George J. O'Shea

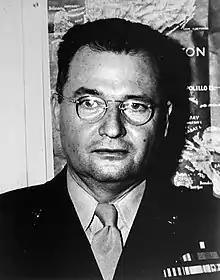
BG George J. O'Shea, USMC

George Joseph O'Shea (March 24, 1899 – August 17, 1983) was a highly decorated officer in the United States Marine Corps with the rank of brigadier general. He was decorated with the Navy Cross, the United States military's second-highest decoration awarded for valor in combat, during Battle of Sapotillal in October 1927. O'Shea served in the Pacific theater during World War II and retired in 1952 as director of the 1st Marine Corps Reserve District in Boston.